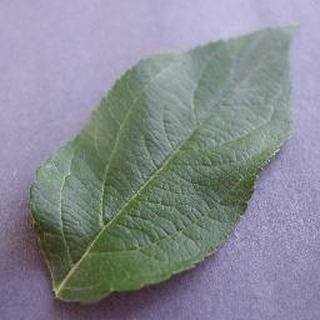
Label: healthy_apple